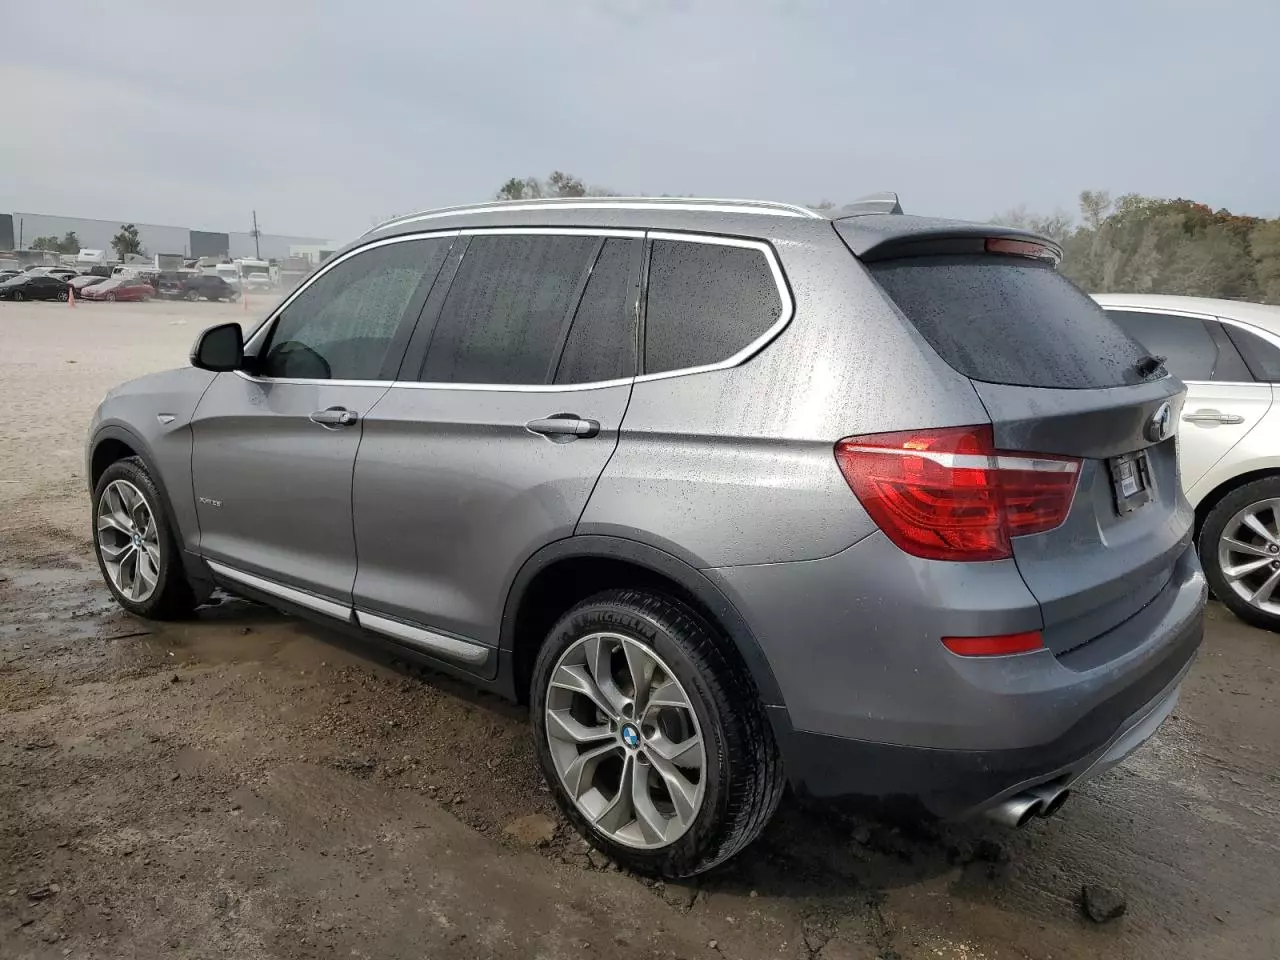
Aucun dommage détecté.
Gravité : aucun